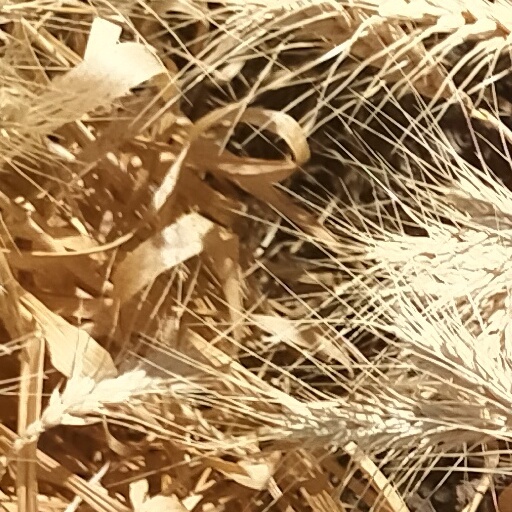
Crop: wheat